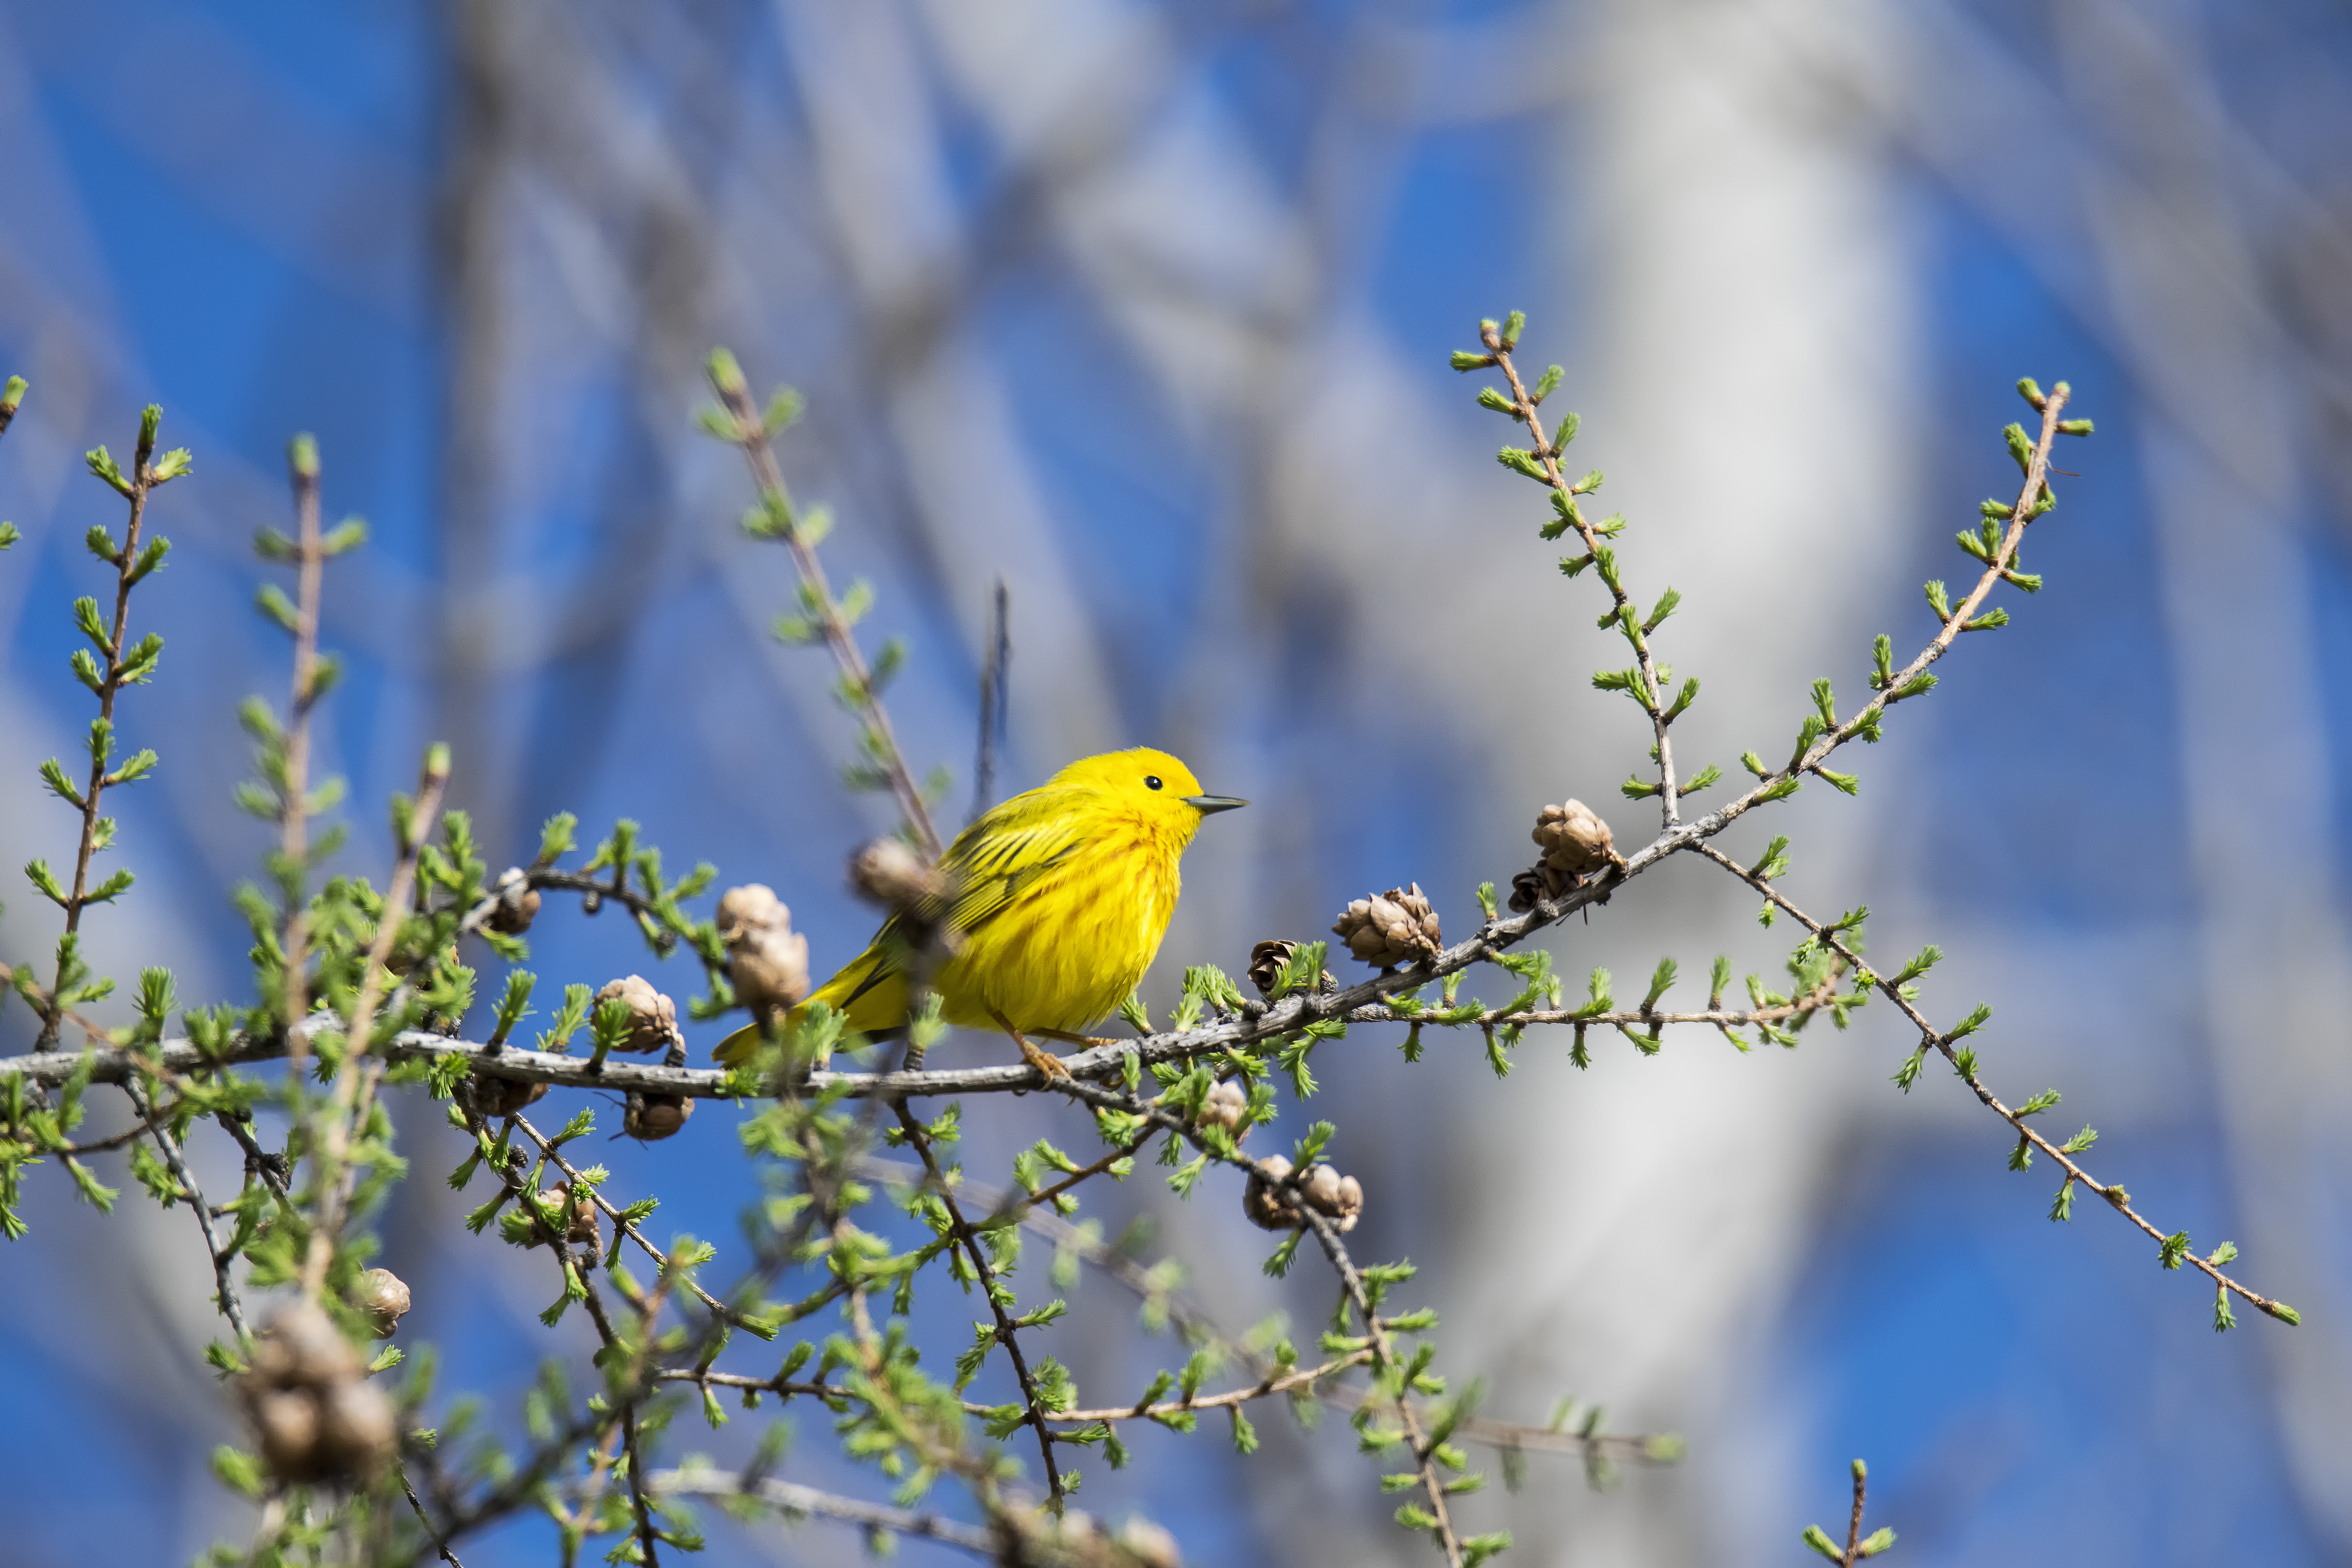
tree, nature, branch, blossom, bird, plant, sunlight, leaf, flower, spring, green, autumn, blue, yellow, flora, season, fauna, wildflower, canada, shrub, jaune, quebec, parakeet, warbler, sherbrooke, oiseau, paruline, macro photography, perching bird